Yayoi period

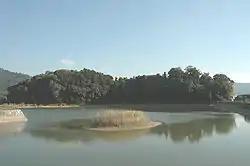
Hashihaka kofun, Sakurai, Nara

The "Wei Zhi", which is part of the Records of the three Kingdoms, first mentions Yamataikoku and Queen Himiko in the 3rd century. According to the record, Himiko assumed the throne of Wa, as a spiritual leader, after a major civil war. Her younger brother was in charge of the affairs of state, including diplomatic relations with the Chinese court of the Kingdom of Wei. When asked about their origins by the Wei embassy, the people of Wa claimed to be descendants of the Taibo of Wu, a historic figure of the Wu Kingdom around the Yangtze Delta of China.